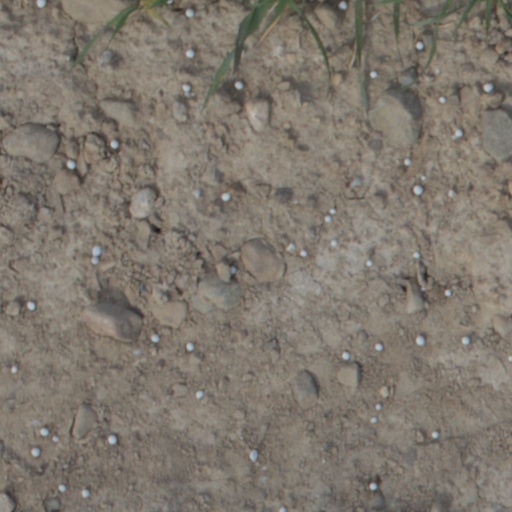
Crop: wheat